The Mercer Hotel

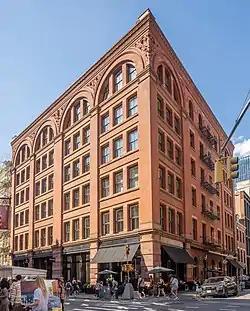
The Mercer Hotel (2022)

The Mercer Hotel, located at the corner of Mercer and Prince Streets in SoHo, Manhattan, New York City. It offers 73 guest rooms on six floors of a Romanesque Revival building, and features Sartiano's Italian restaurant and the Submercer lounge.